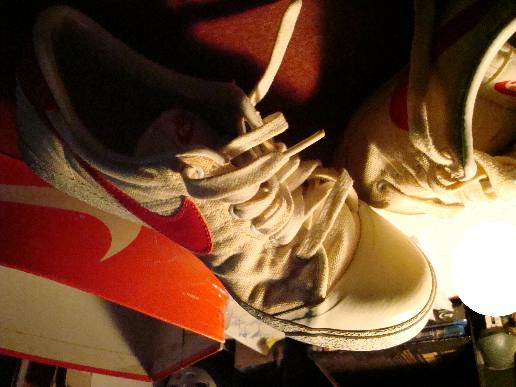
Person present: No